Missouri Hyperloop

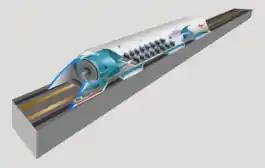
Concept of a Virgin Hyperloop

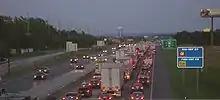
Heavy traffic along I-70 west of St. Louis

The Missouri Hyperloop was a proposed high-speed transportation route in the U.S. state of Missouri. The hyperloop would connect the cities of St. Louis, Columbia, and Kansas City, complementing the busy Interstate 70. Cross-state travel between Missouri's two largest cities would be reduced from four hours to under 30 minutes.